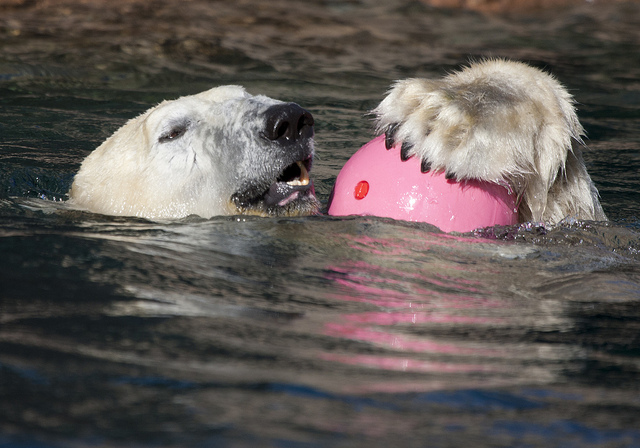
gấu bắc cực chơi với một quả bóng trong nước